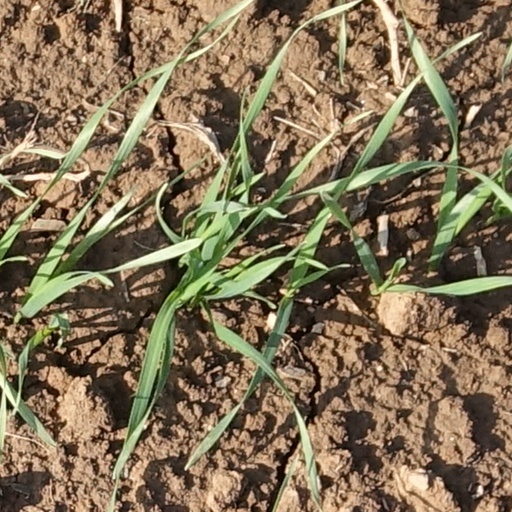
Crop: wheat